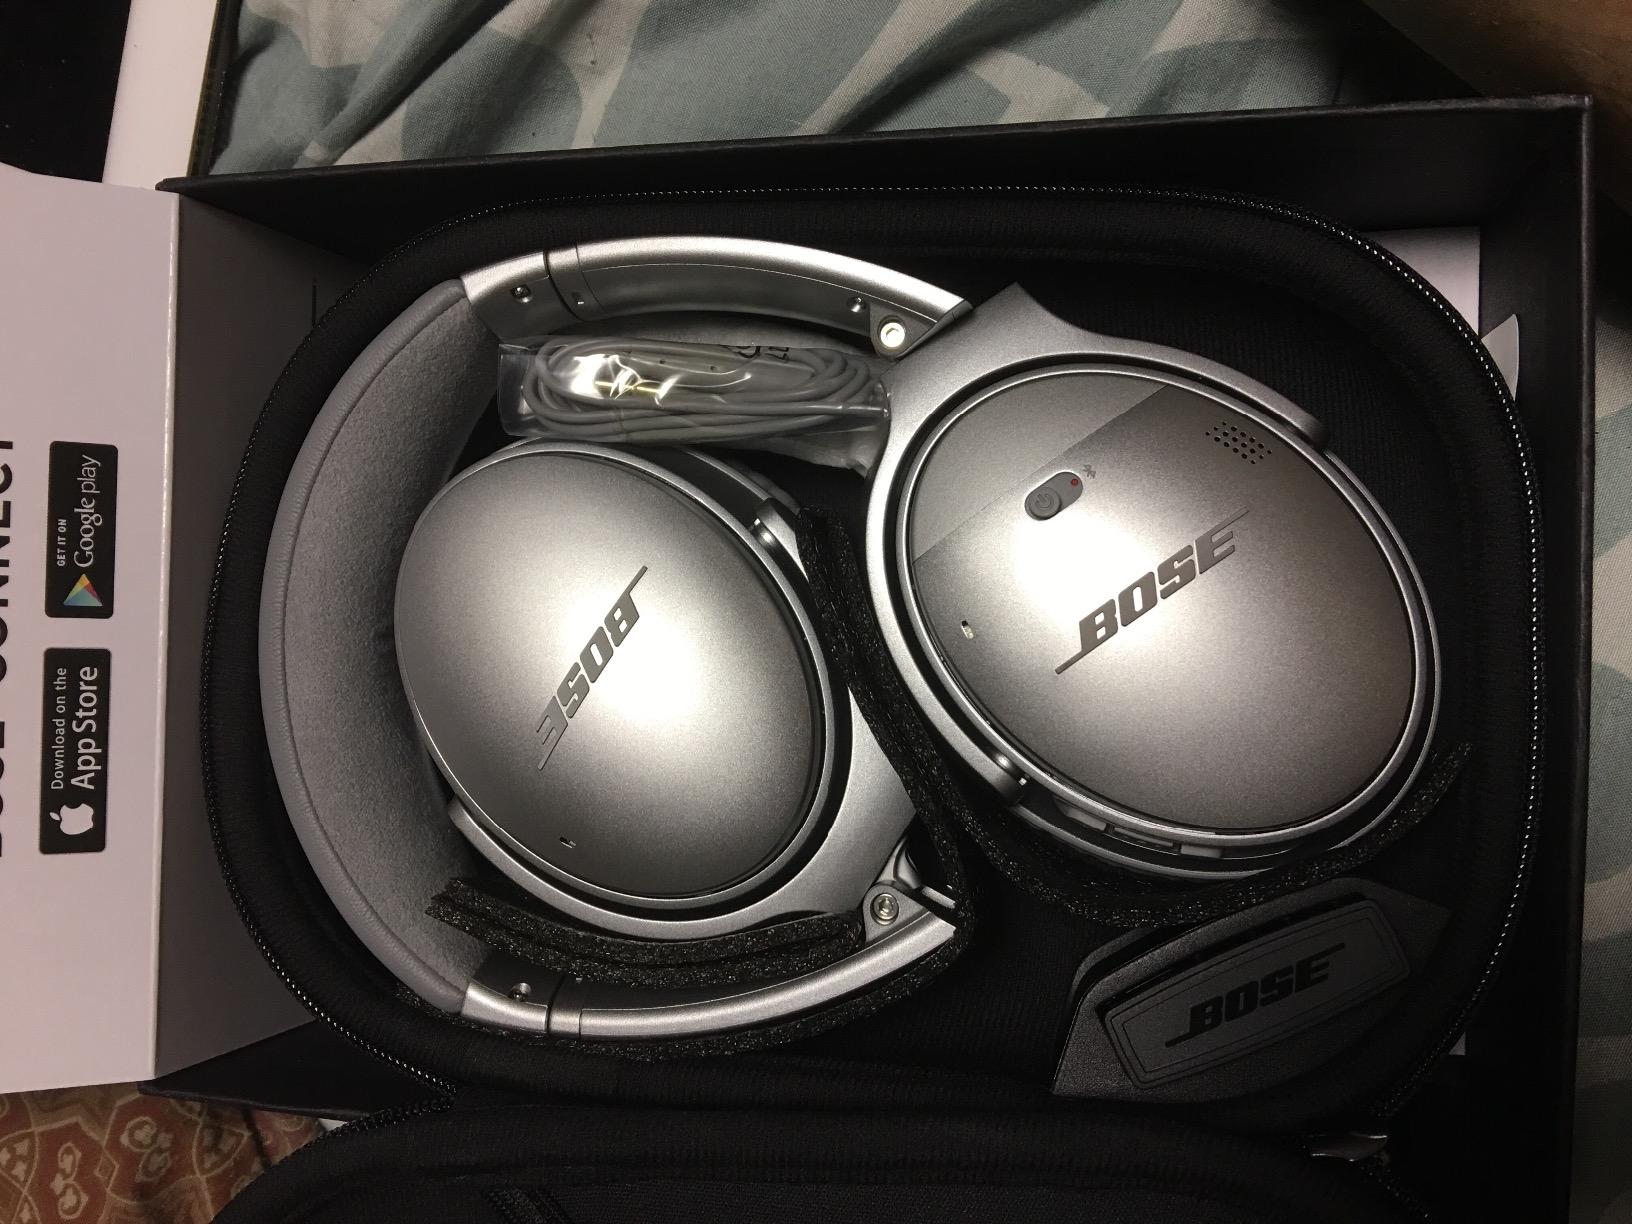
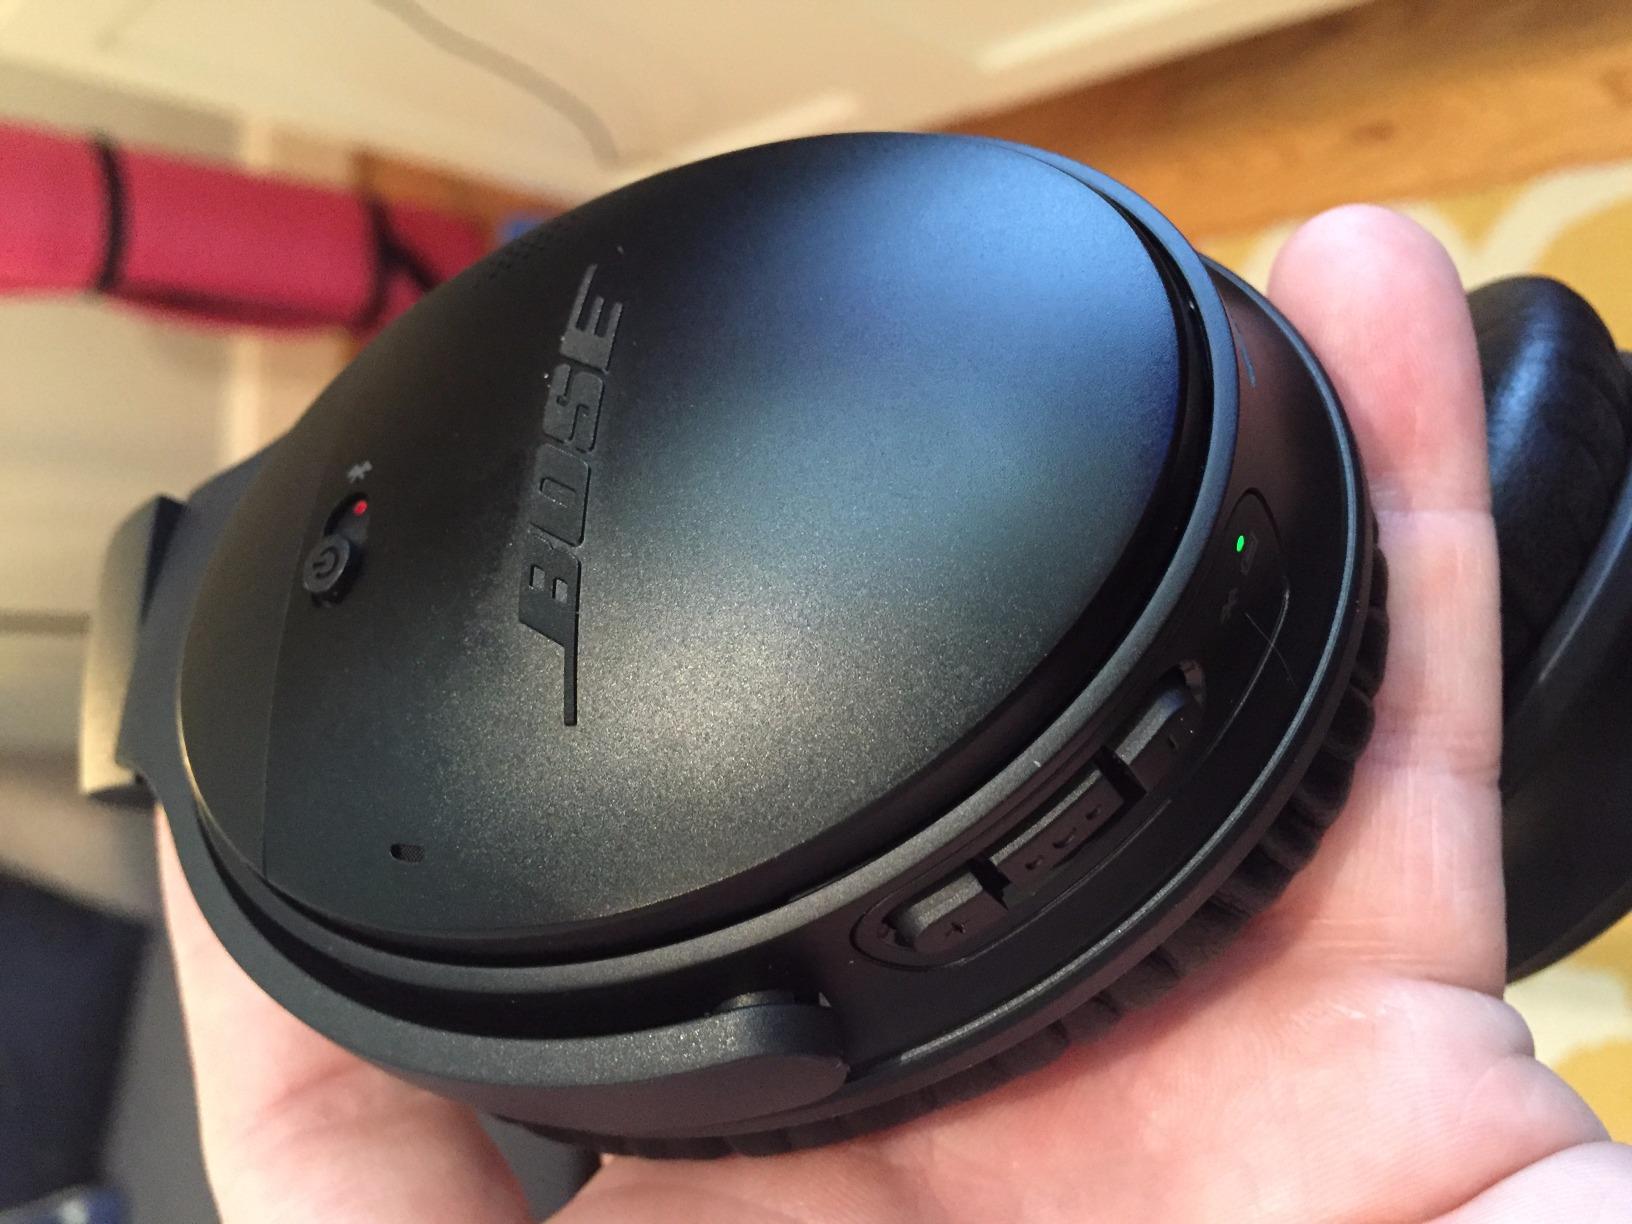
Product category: headphones
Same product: no